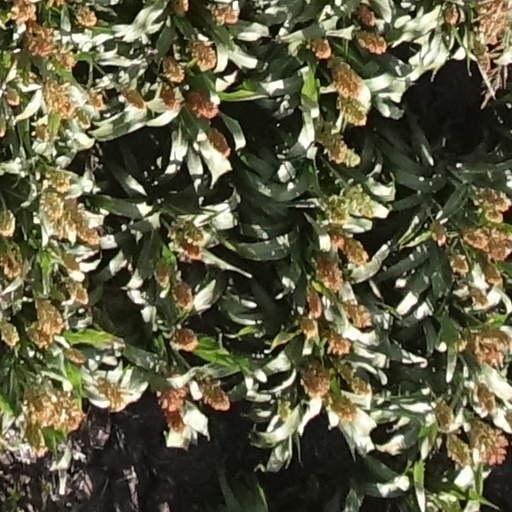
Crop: sorghum